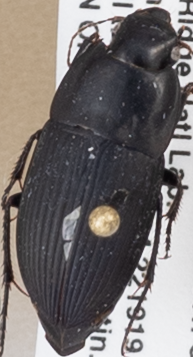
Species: Anisodactylus merula
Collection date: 2018-07-05
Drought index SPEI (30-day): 0.538
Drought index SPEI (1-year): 0.39
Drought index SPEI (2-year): -0.03